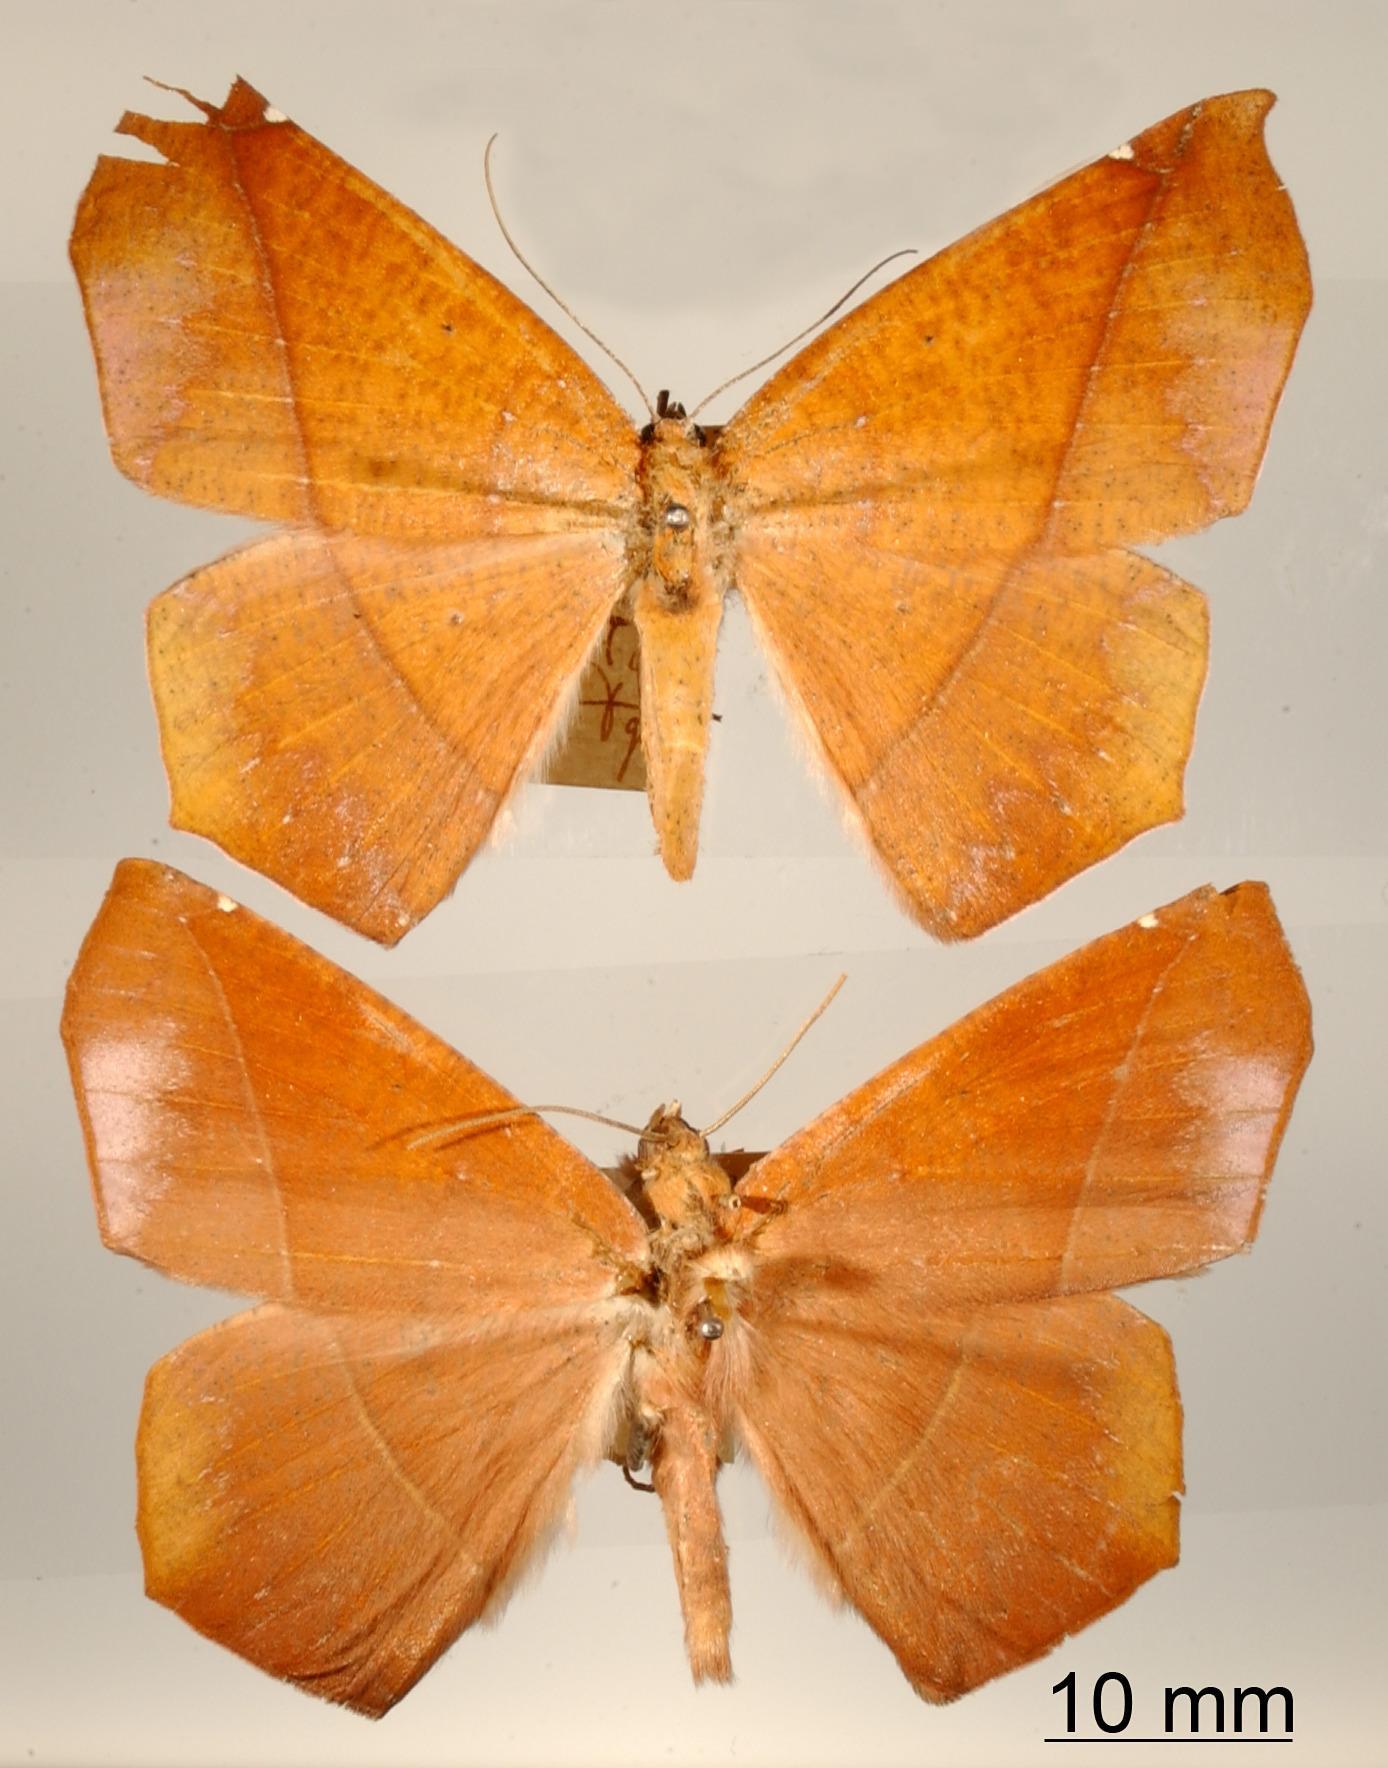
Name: Microgonia perfulvata
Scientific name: Microgonia perfulvata Dognin, 1916
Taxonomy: Animalia, Arthropoda, Insecta, Lepidoptera, Geometridae, Ennominae
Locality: Pacho, Colombia, Colombia